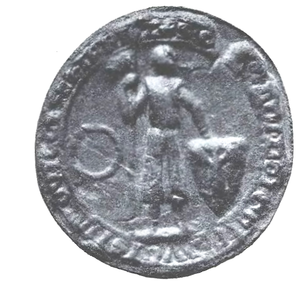
Conrad II de Czersk, de la dynastie des Piasts, est né vers 1250 et décédé le 11 octobre 1294. Il est le fils aîné de Siemovit Iᵉʳ de Mazovie et de Perejesława, la fille de Daniel de Galicie.